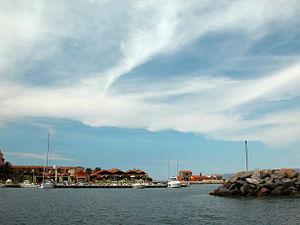
Piana est une île d'Italie dans l'archipel des Sulcis mer Méditerranée, en Sardaigne.